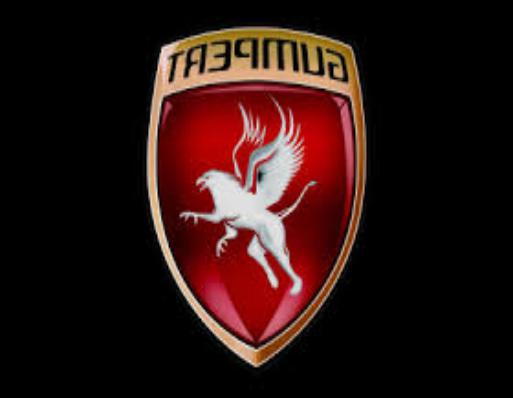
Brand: gumpert
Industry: Transportation